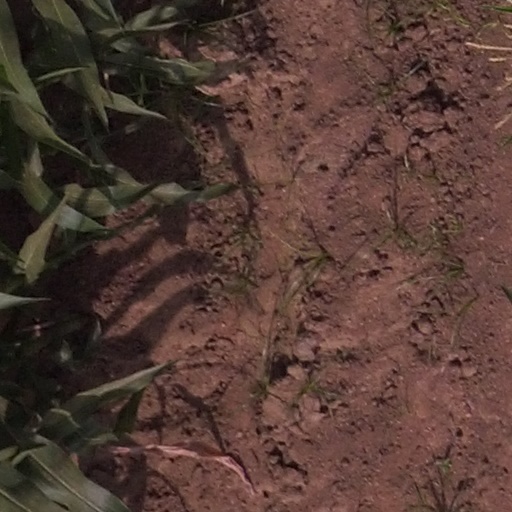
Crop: maize; corn